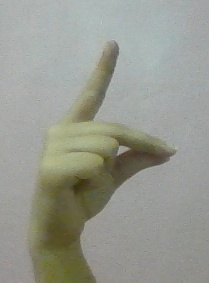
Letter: ta